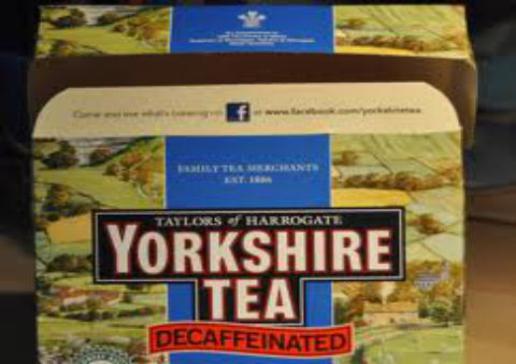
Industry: Food